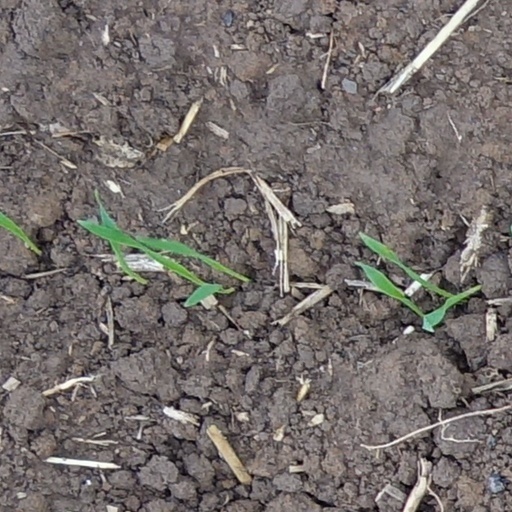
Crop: wheat